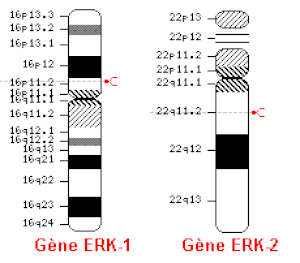
Les protéines ERK1/2 sont des enzymes, des kinases, qui ajoutent des groupements phosphate à d'autres protéines afin de les activer. ERK1/2 font partie de la famille des MAP kinases qui sont des protéines jouant un rôle dans la division, la croissance et la prolifération cellulaires.